Rudolph Dirks

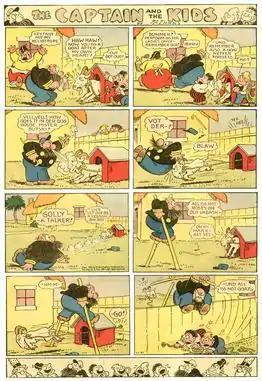
Rudolph Dirks' "The Captain and the Kids" (January 21, 1945)

The success of "The Katzenjammer Kids" was due to more than just lucky circumstances. Dirks was a gifted cartoonist with superb timing and a colorful gallery of different characters, including Hans and Fritz, Der Captain, Der Inspector and Mama. In the mid-1950s, a romantic swindler named Fineas Flub was introduced to the strip. Characters such as Rollo never appeared in Dirks' version of the strip.